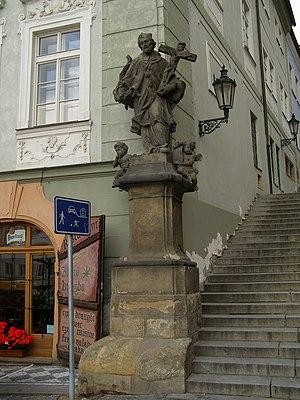
Les Escaliers de la mairie se trouvent dans le quartier historique de Hradčany à Prague. Les escaliers relient l'intersection des rues Kehrad, Nerudova et Úvoz à Malá Strana avec la rue Loretánská et la place Hradčany à Hradčany. La frontière entre Hradčany et Malá Strana se trouve en fait à leur extrémité inférieure, au bout de la rue Nerudova.